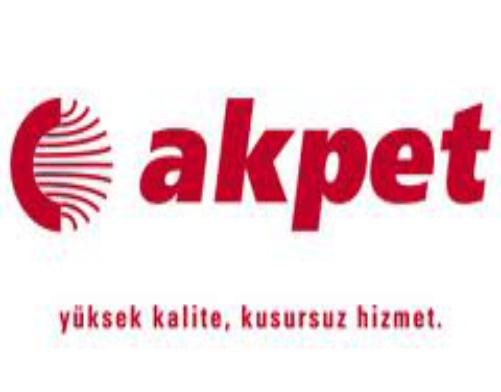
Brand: AKPET
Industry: Others